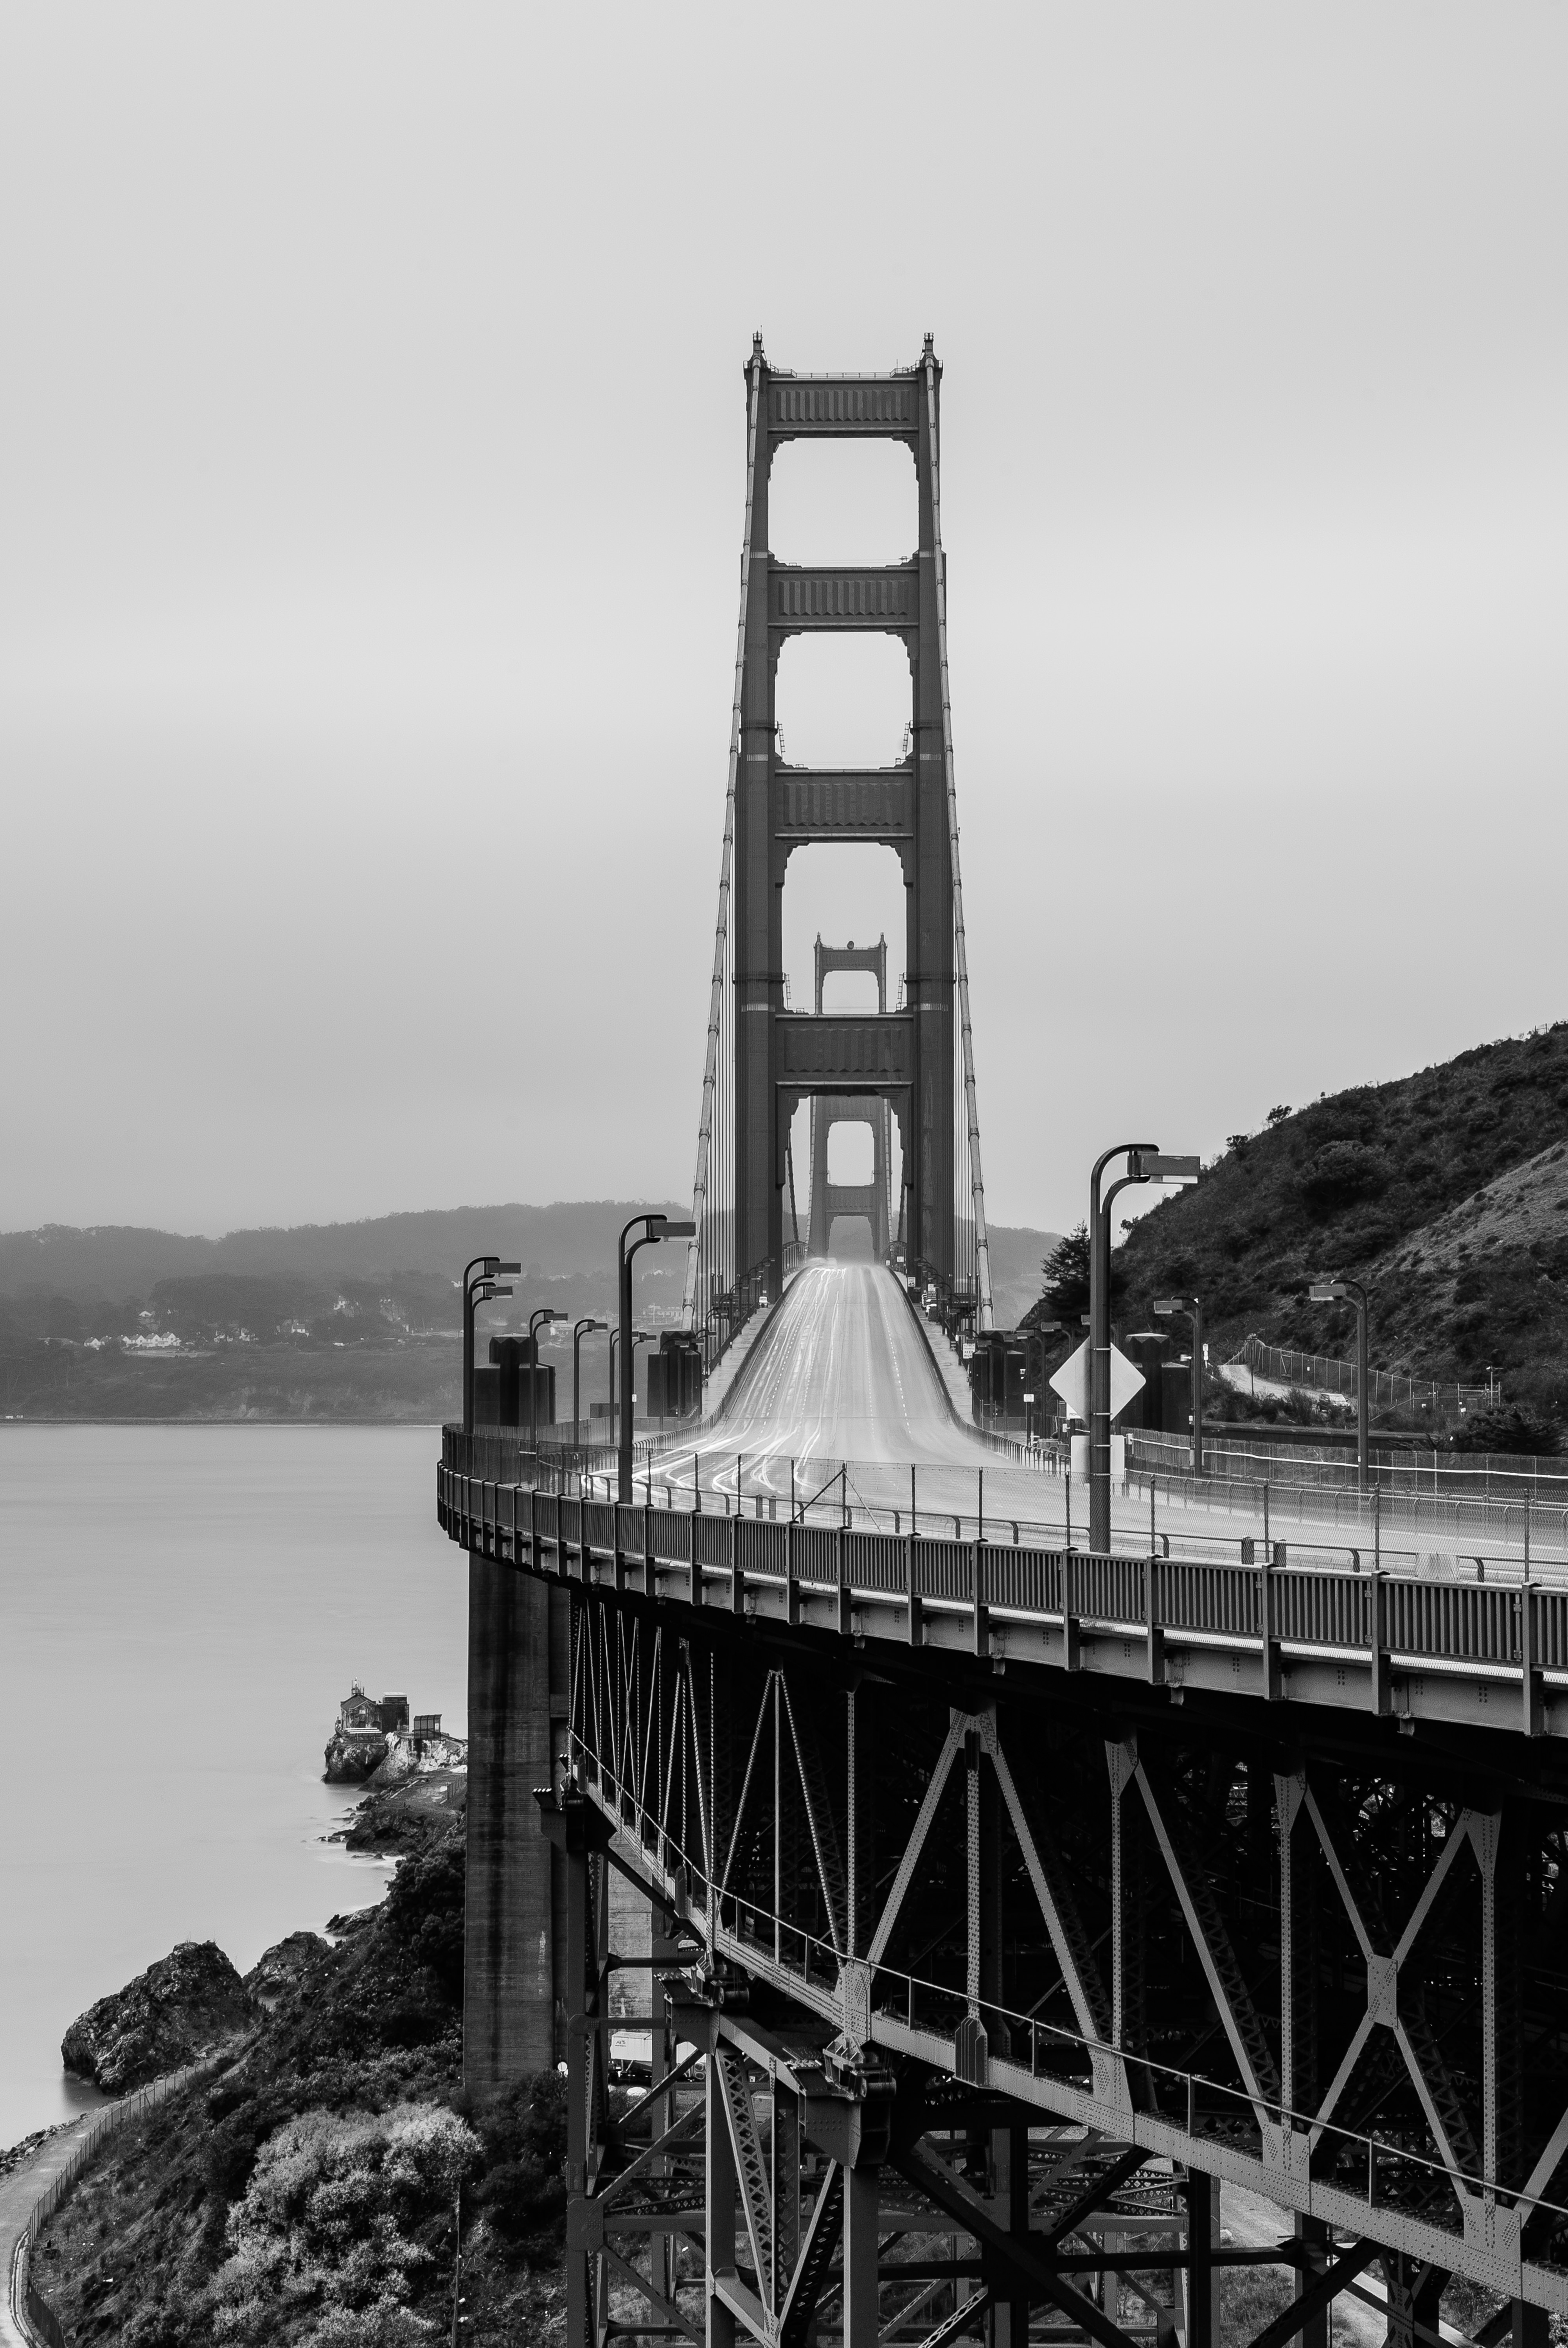
sea, coast, water, black and white, sky, white, bridge, pier, cityscape, golden gate bridge, suspension bridge, tower, landmark, black, monochrome, infrastructure, monochrome photography